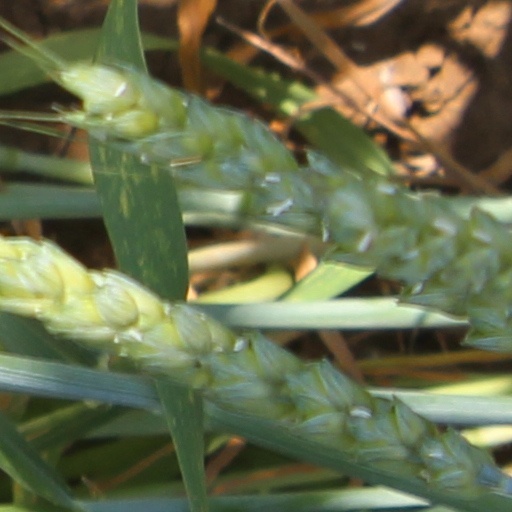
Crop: wheat